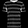
Label: T - shirt / top